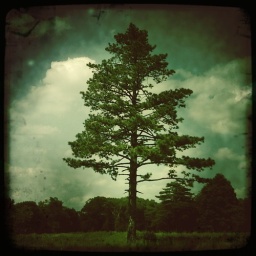
The best tree in the field